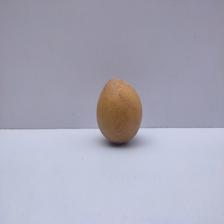
Size: Medium